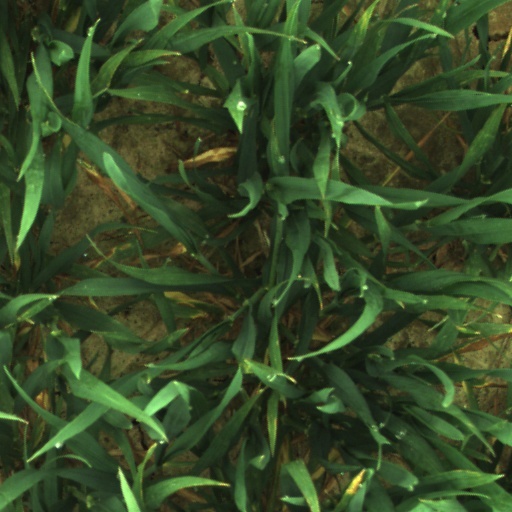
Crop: wheat